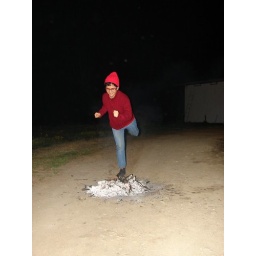
Red kitten jumping over the fire :P